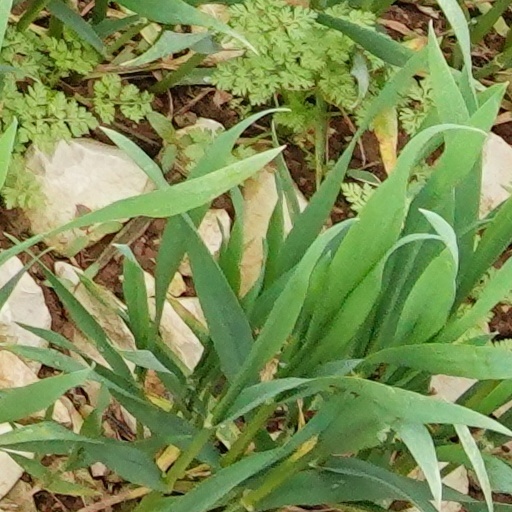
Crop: wheat